Cuba Cabana

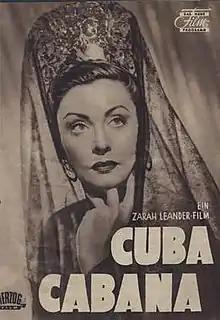

Cuba Cabana is a 1952 West German drama film directed by Fritz Peter Buch and starring Zarah Leander, O.W. Fischer and Paul Hartmann. It was the second film of an early 1950s comeback for Leander, who had been a major star during the Nazi era. The film was based on a short story of the same title by Tibor Yost. It was shot at the Bavaria Studios in Munich and on location in Madrid, Barcelona, Sevilla and Malga. The film's sets were designed by the art directors Bruno Monden and Hermann Warm.